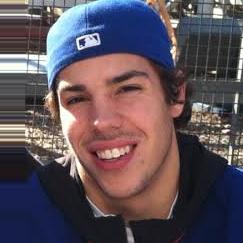
Age: 22